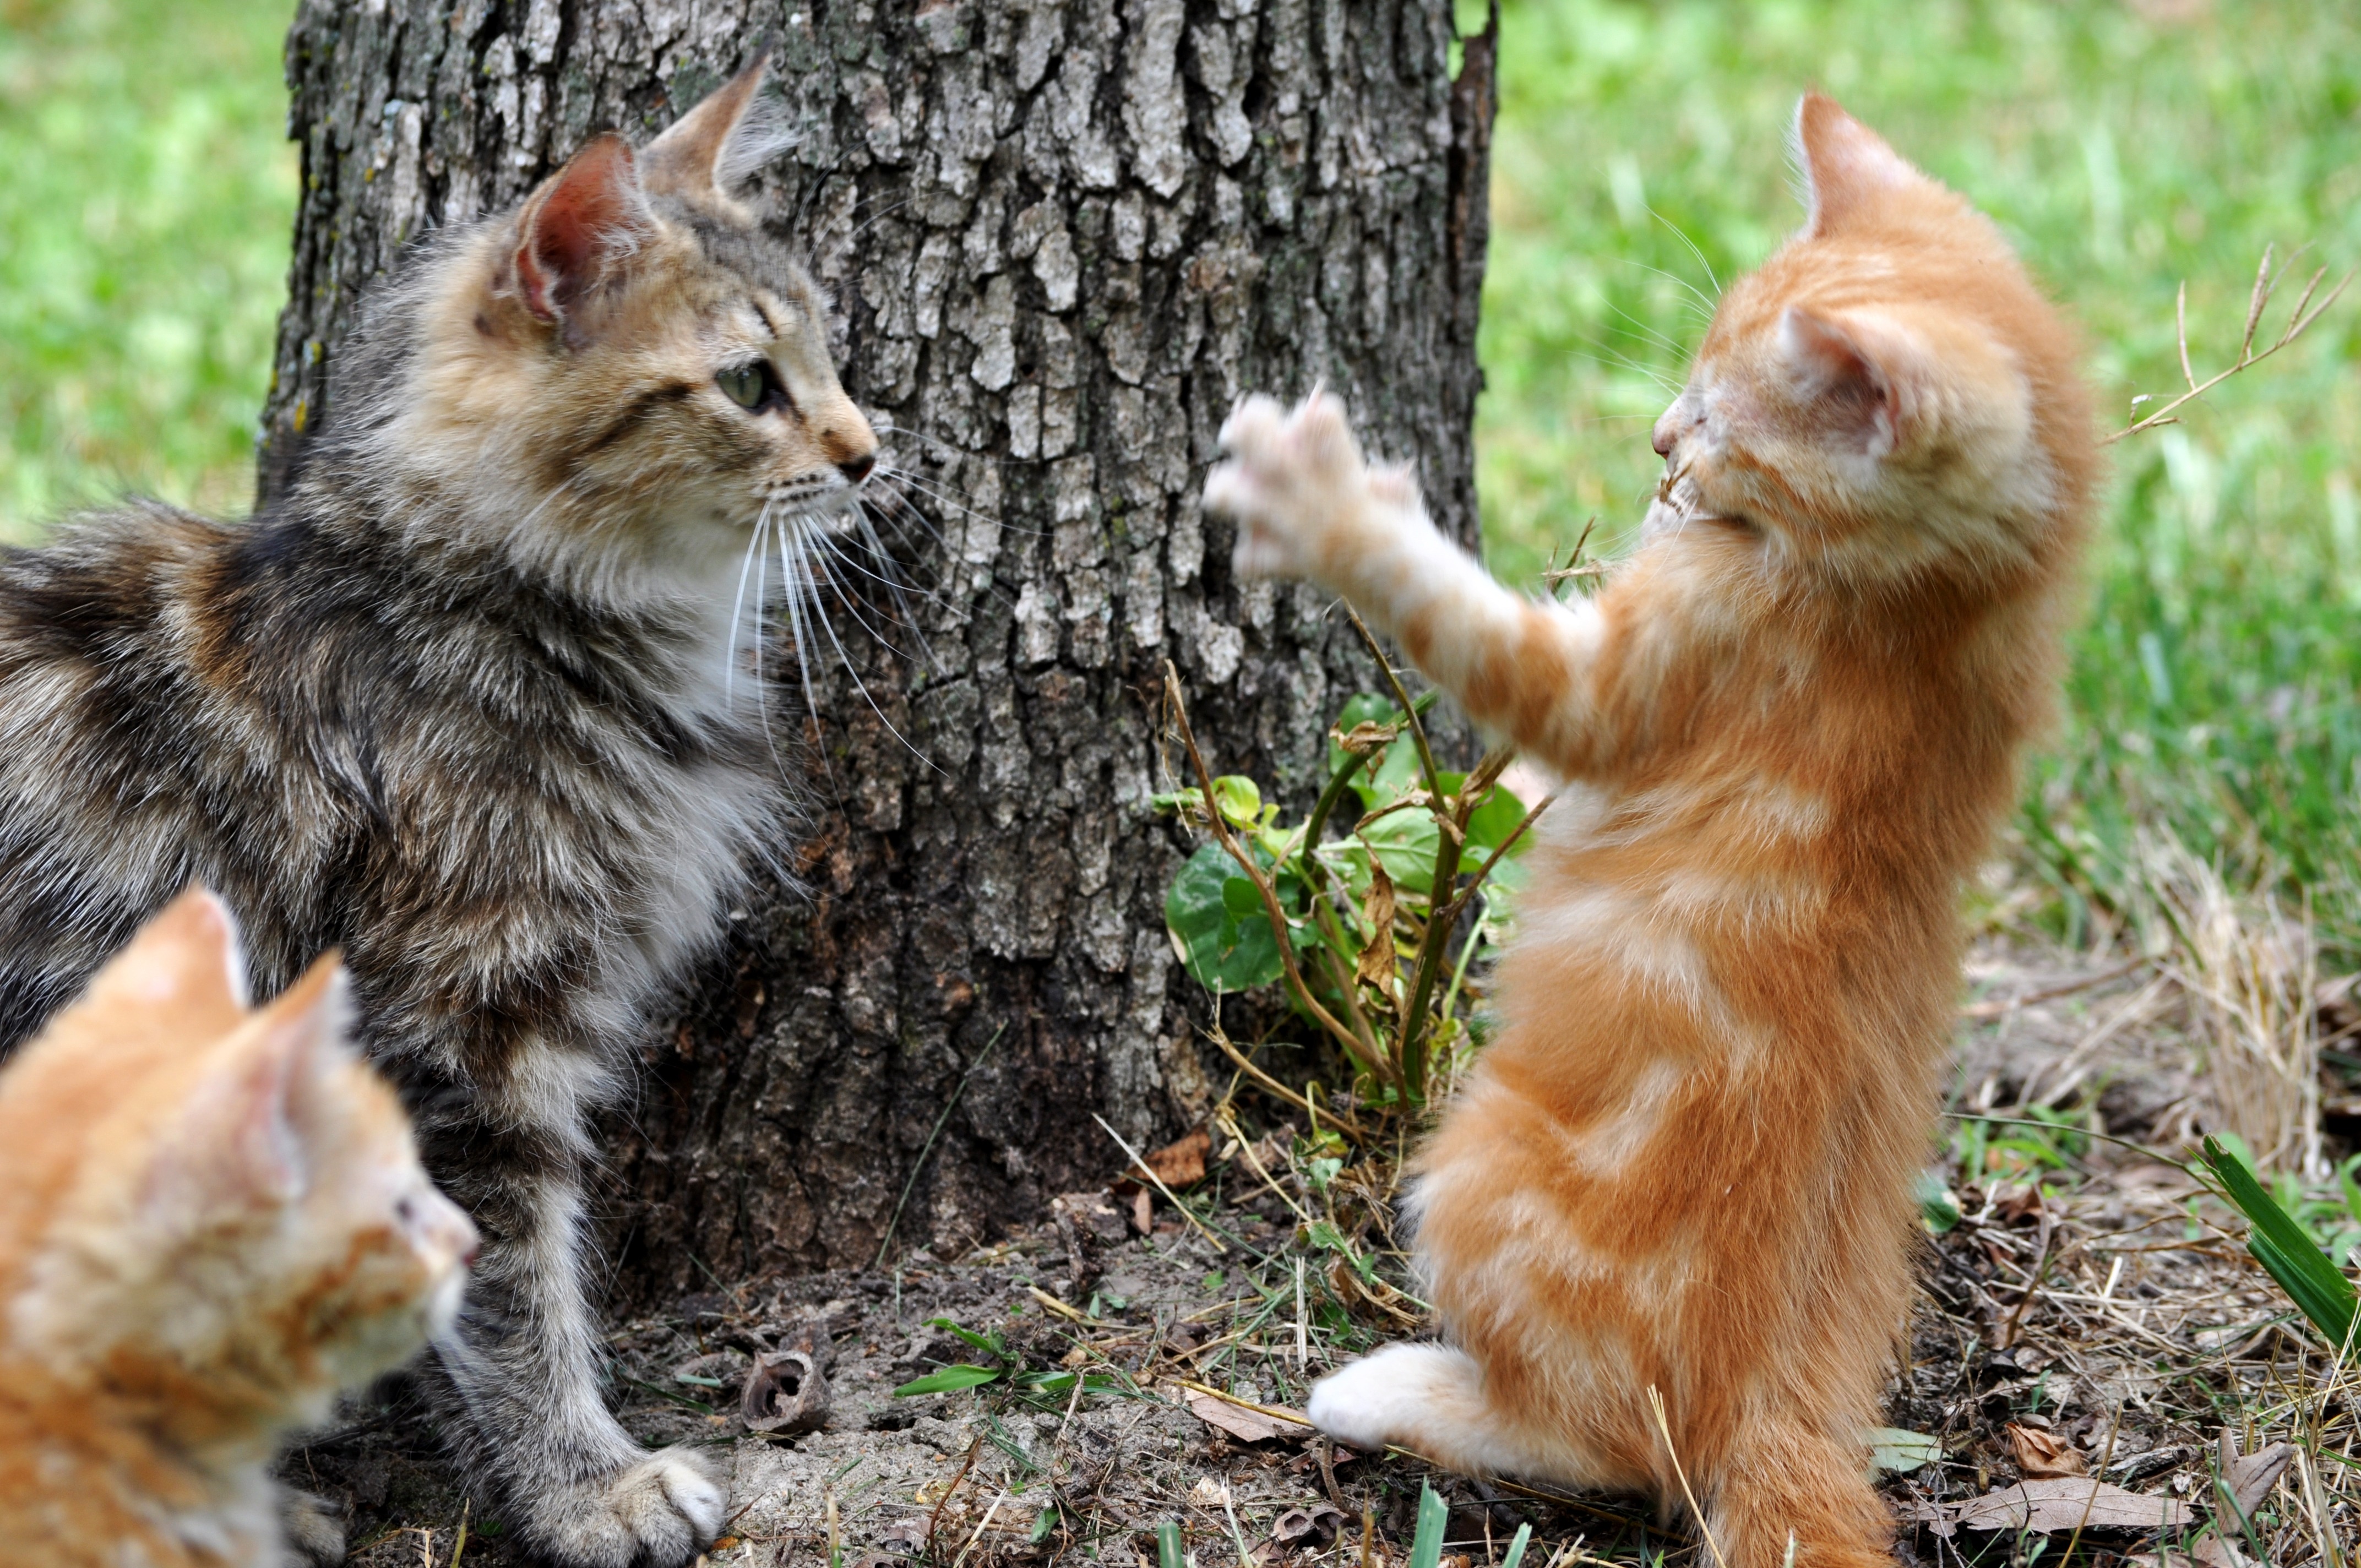
cute, bark, wildlife, young, kitten, cat, small, mammal, playing, fauna, plants, greenery, playful, trees, outdoors, pets, woods, cats, whiskers, kitty, animals, furry, little, mammals, vertebrate, adorable, kittens, norwegian forest cat, wild cat, small to medium sized cats, cat like mammal